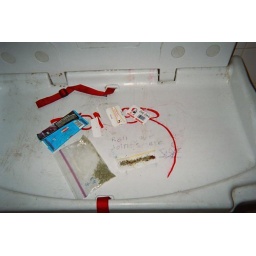
the toilet in the bus station in Regina